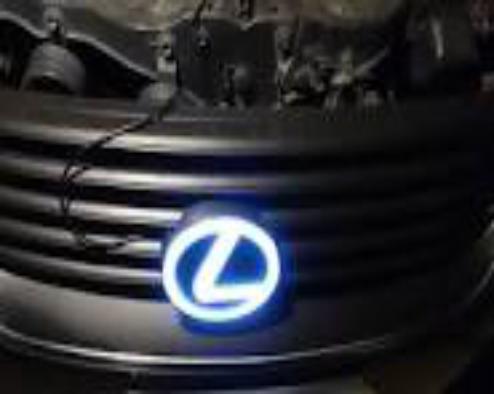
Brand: lexus-2
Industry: Transportation